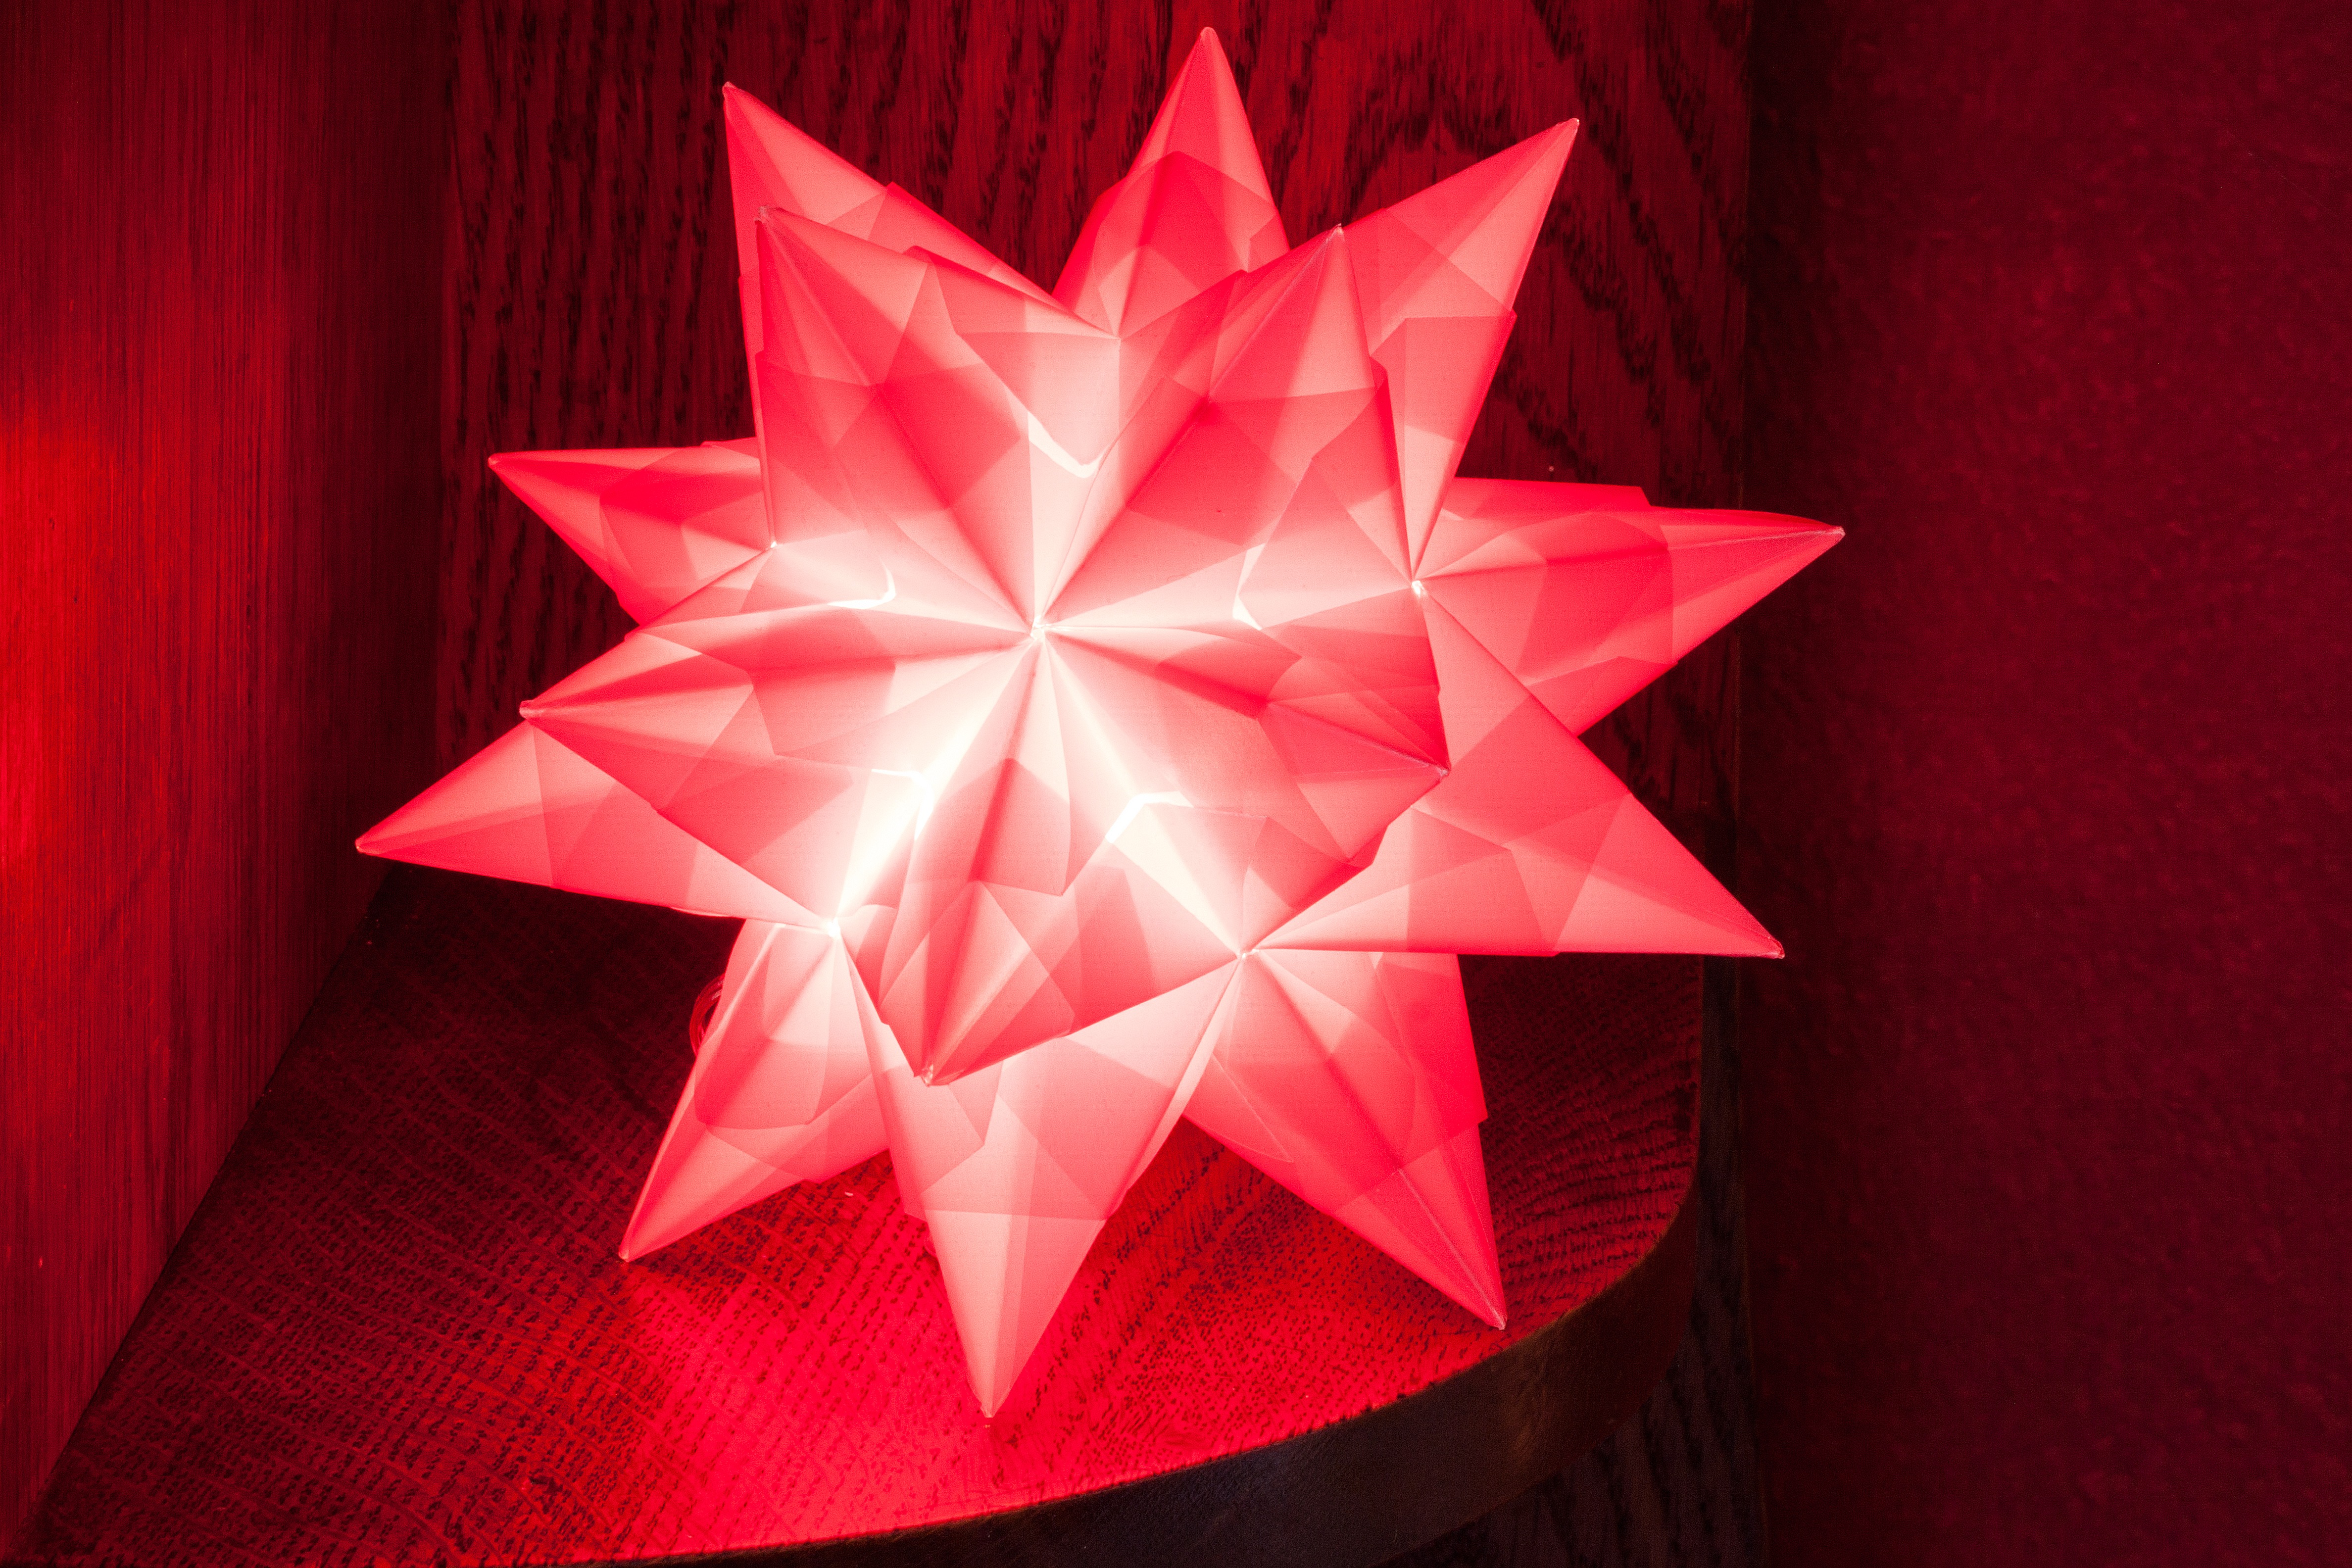
light, wheel, star, flower, petal, red, object, pink, lighting, festive, art, symmetry, fold, poinsettia, shiny, shape, origami, atmospheric, geometric body, art paper, origami paper, 3 dimensional, art of paper folding